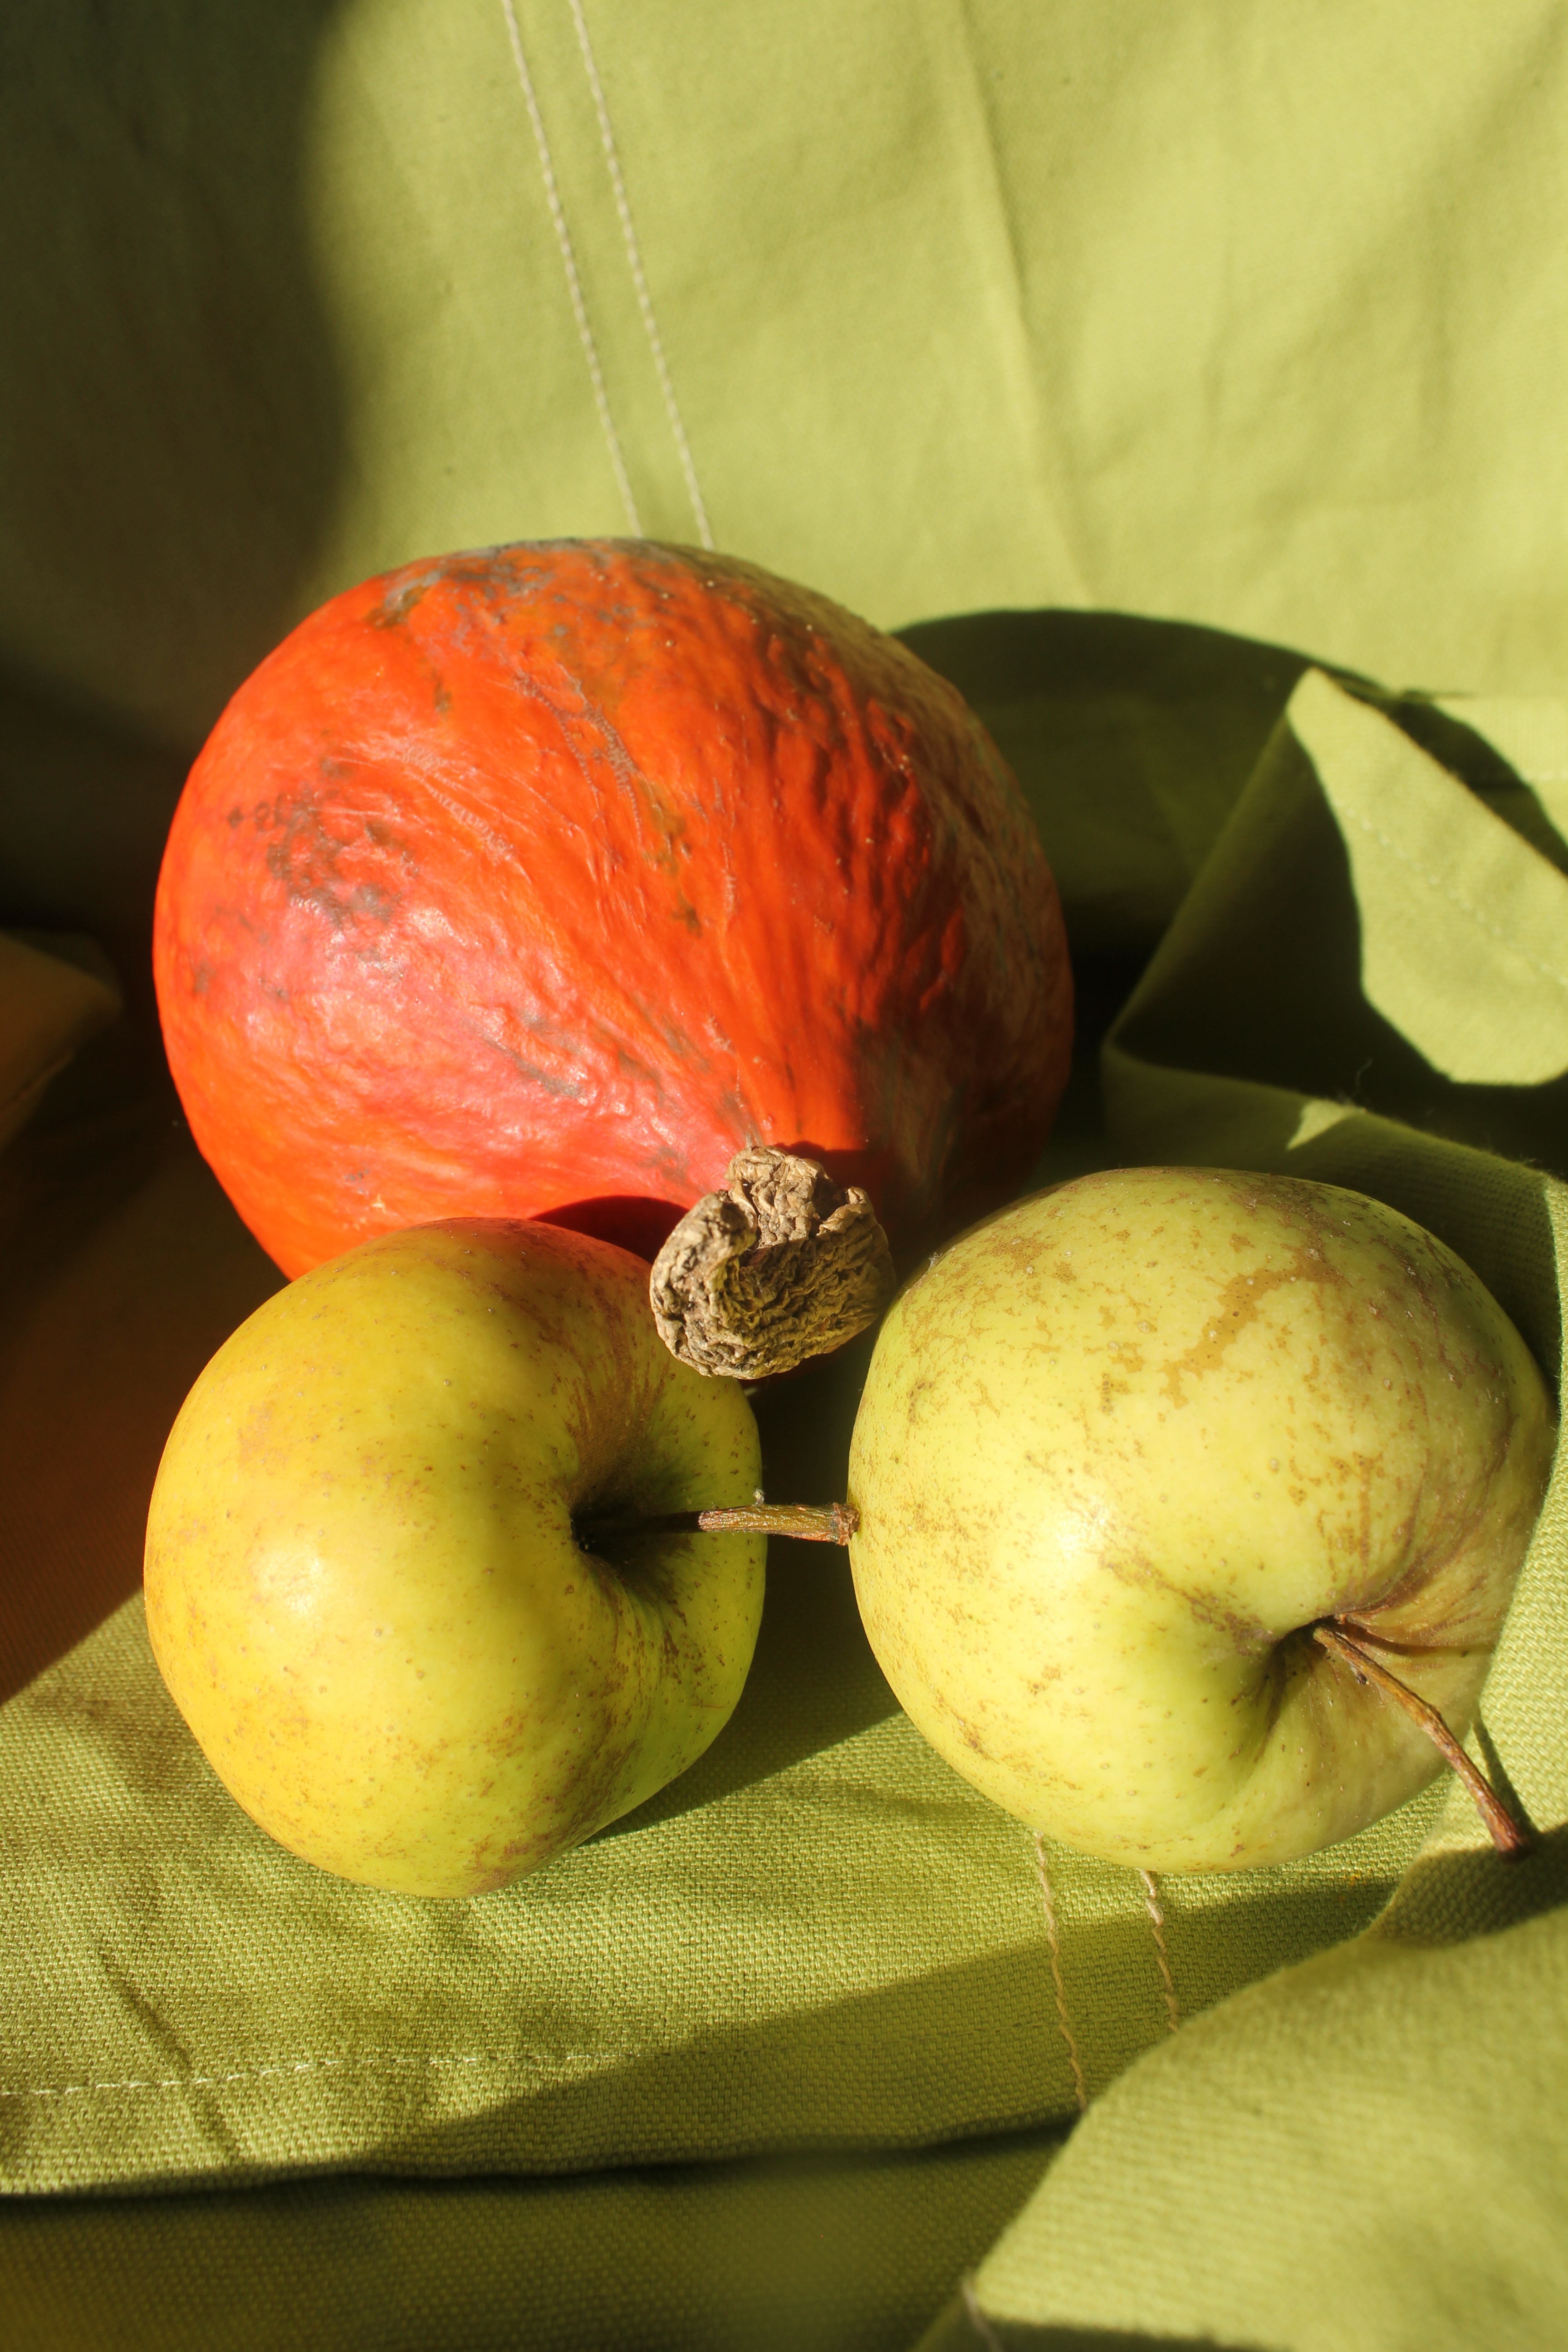
apple, plant, fruit, leaf, flower, decoration, food, produce, autumn, pumpkin, still life, painting, fruits, macro photography, flowering plant, still life photography, land plant